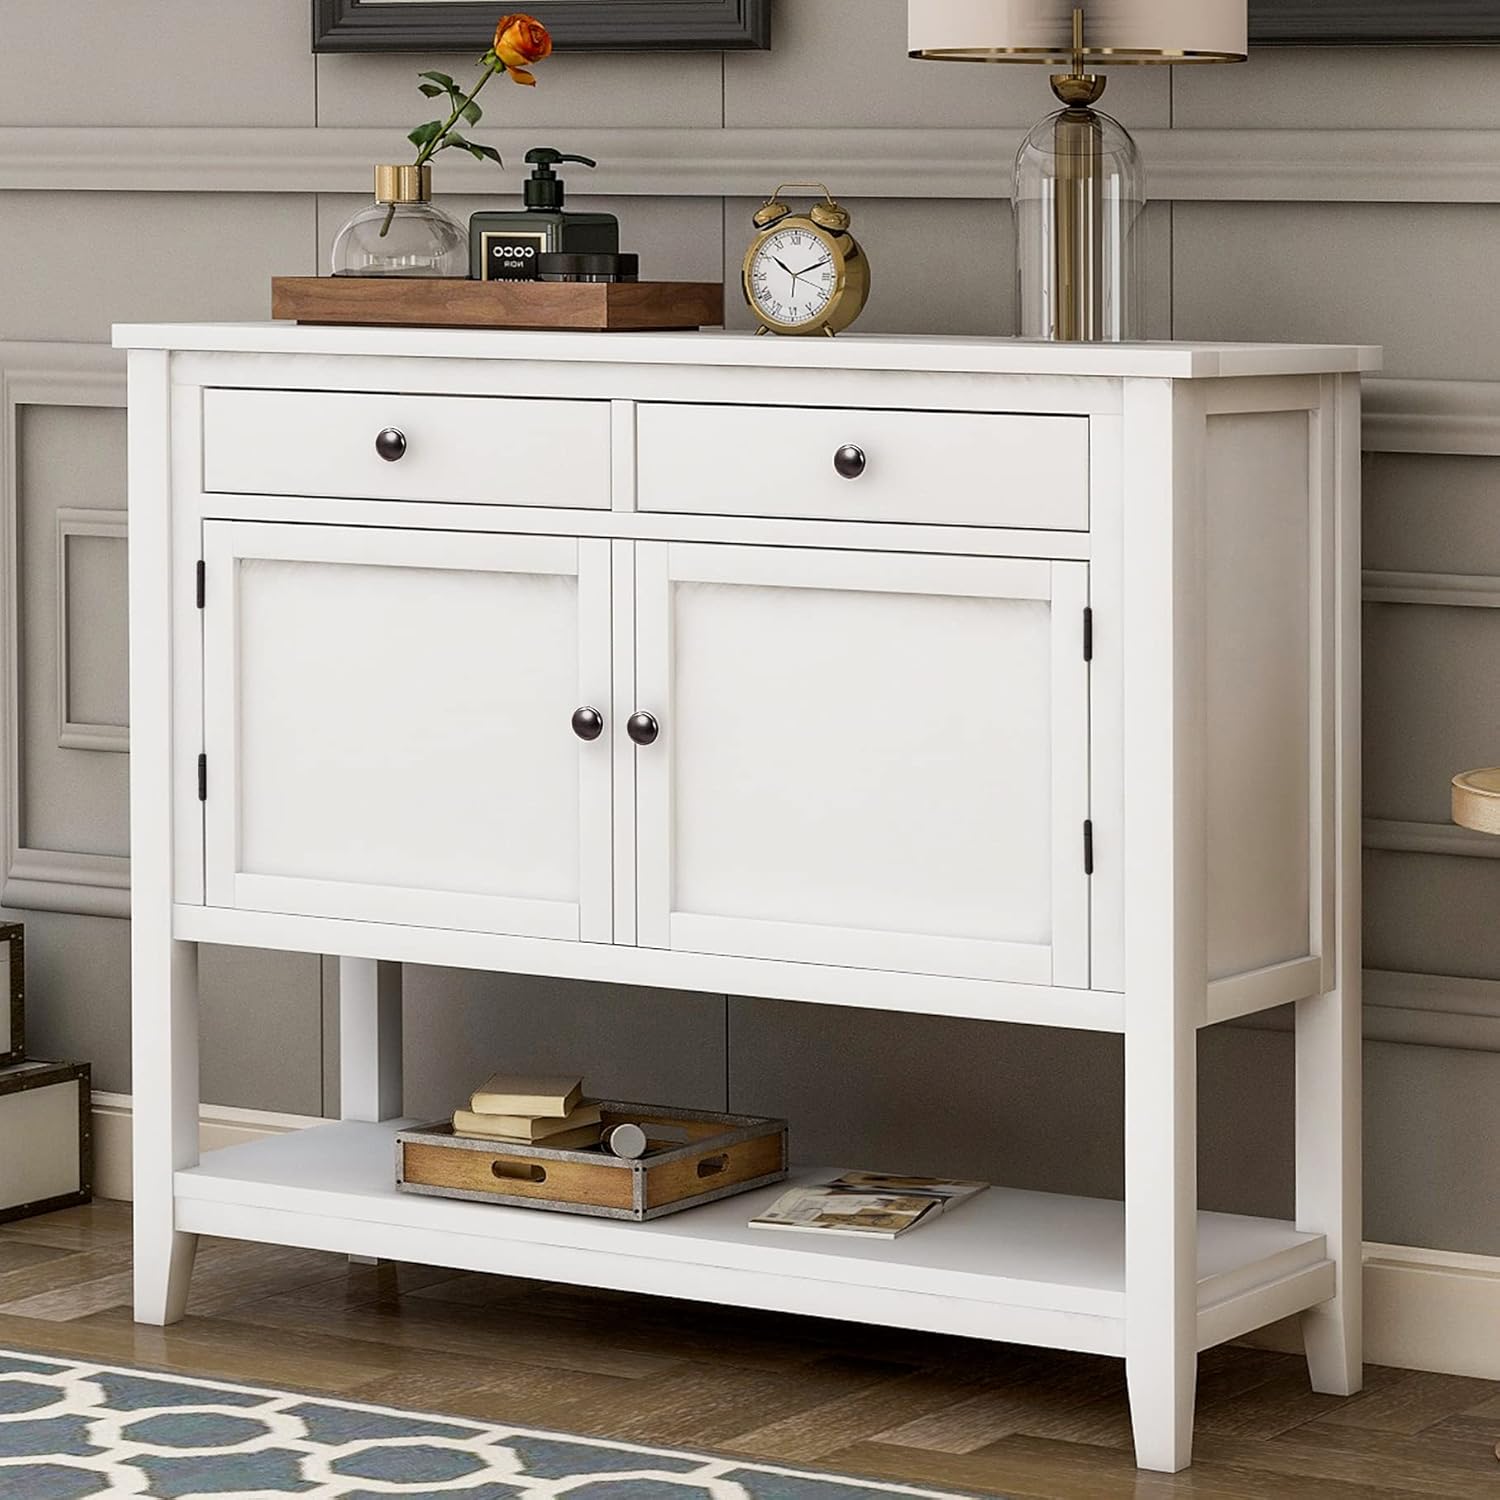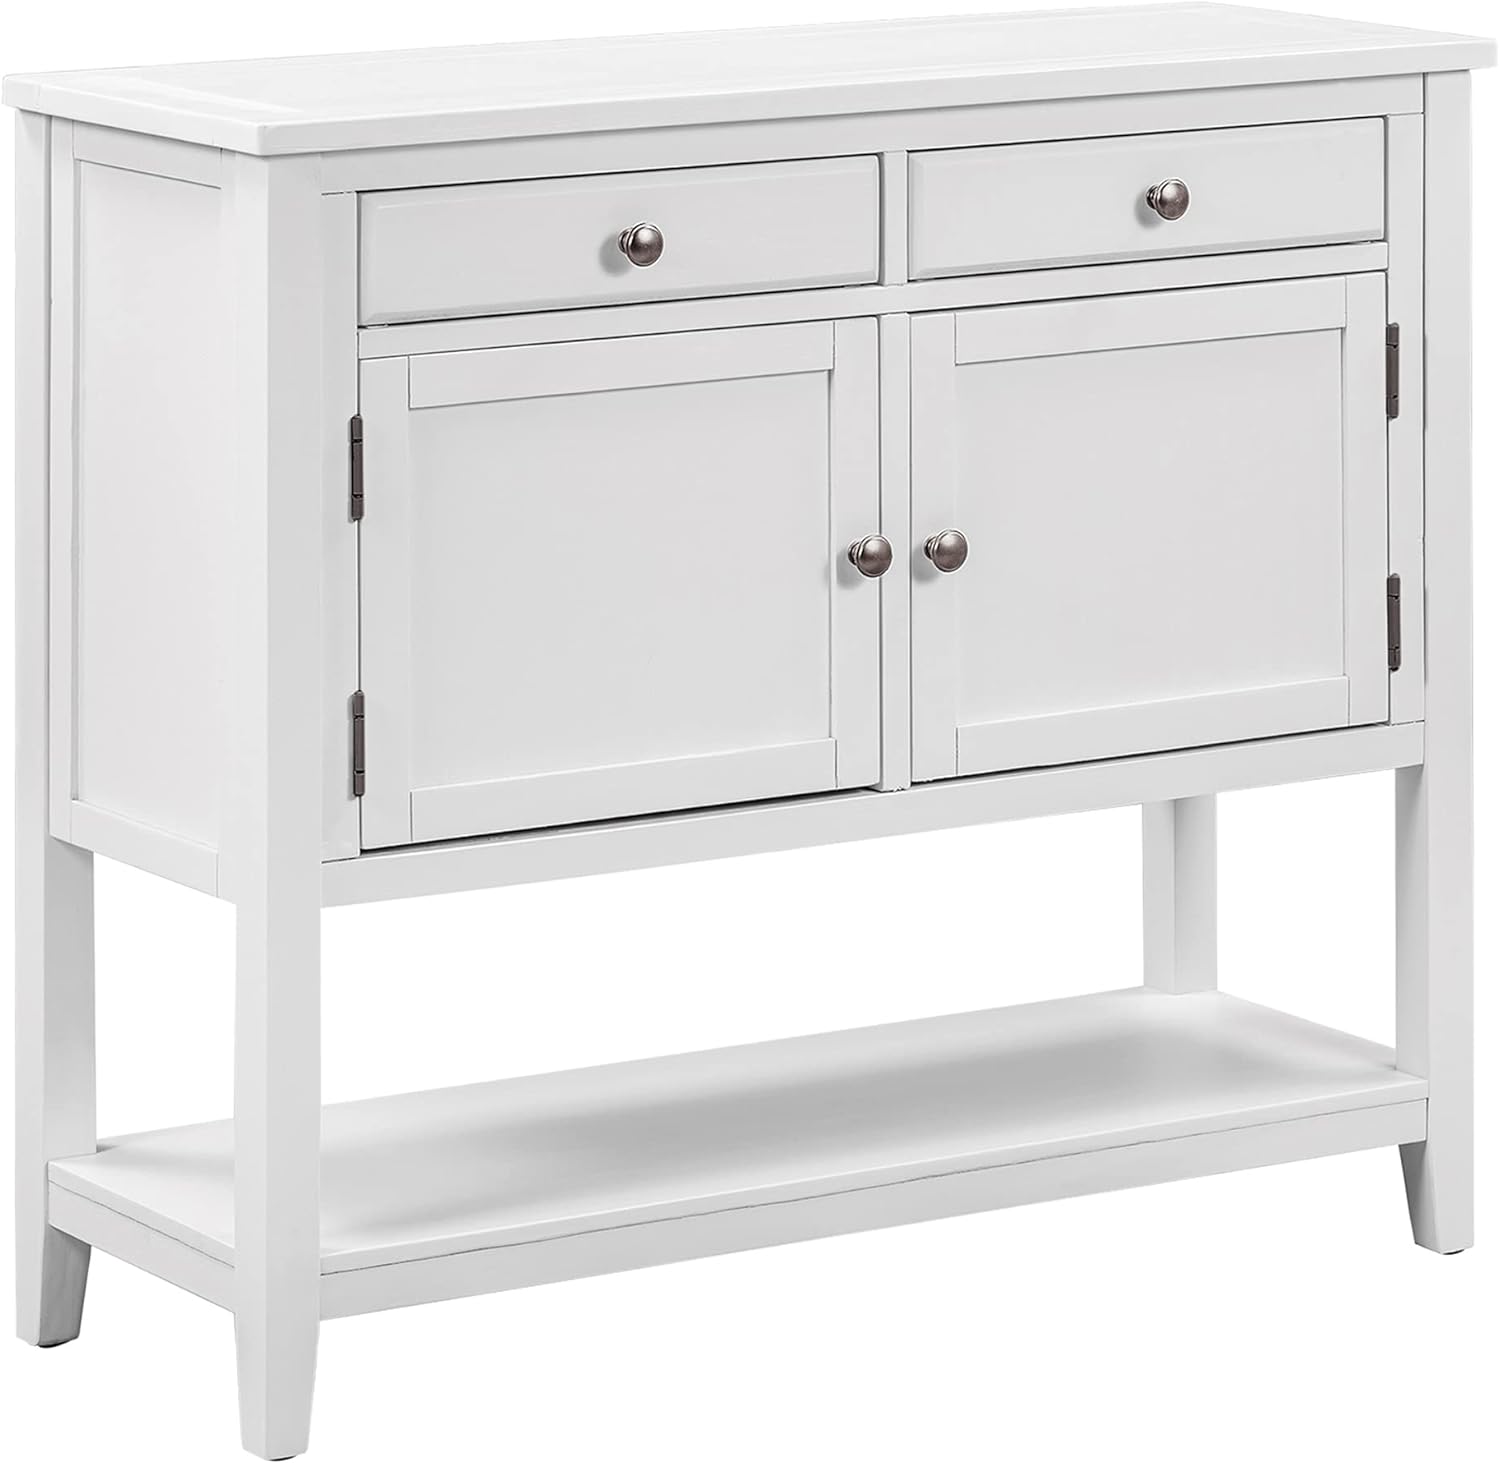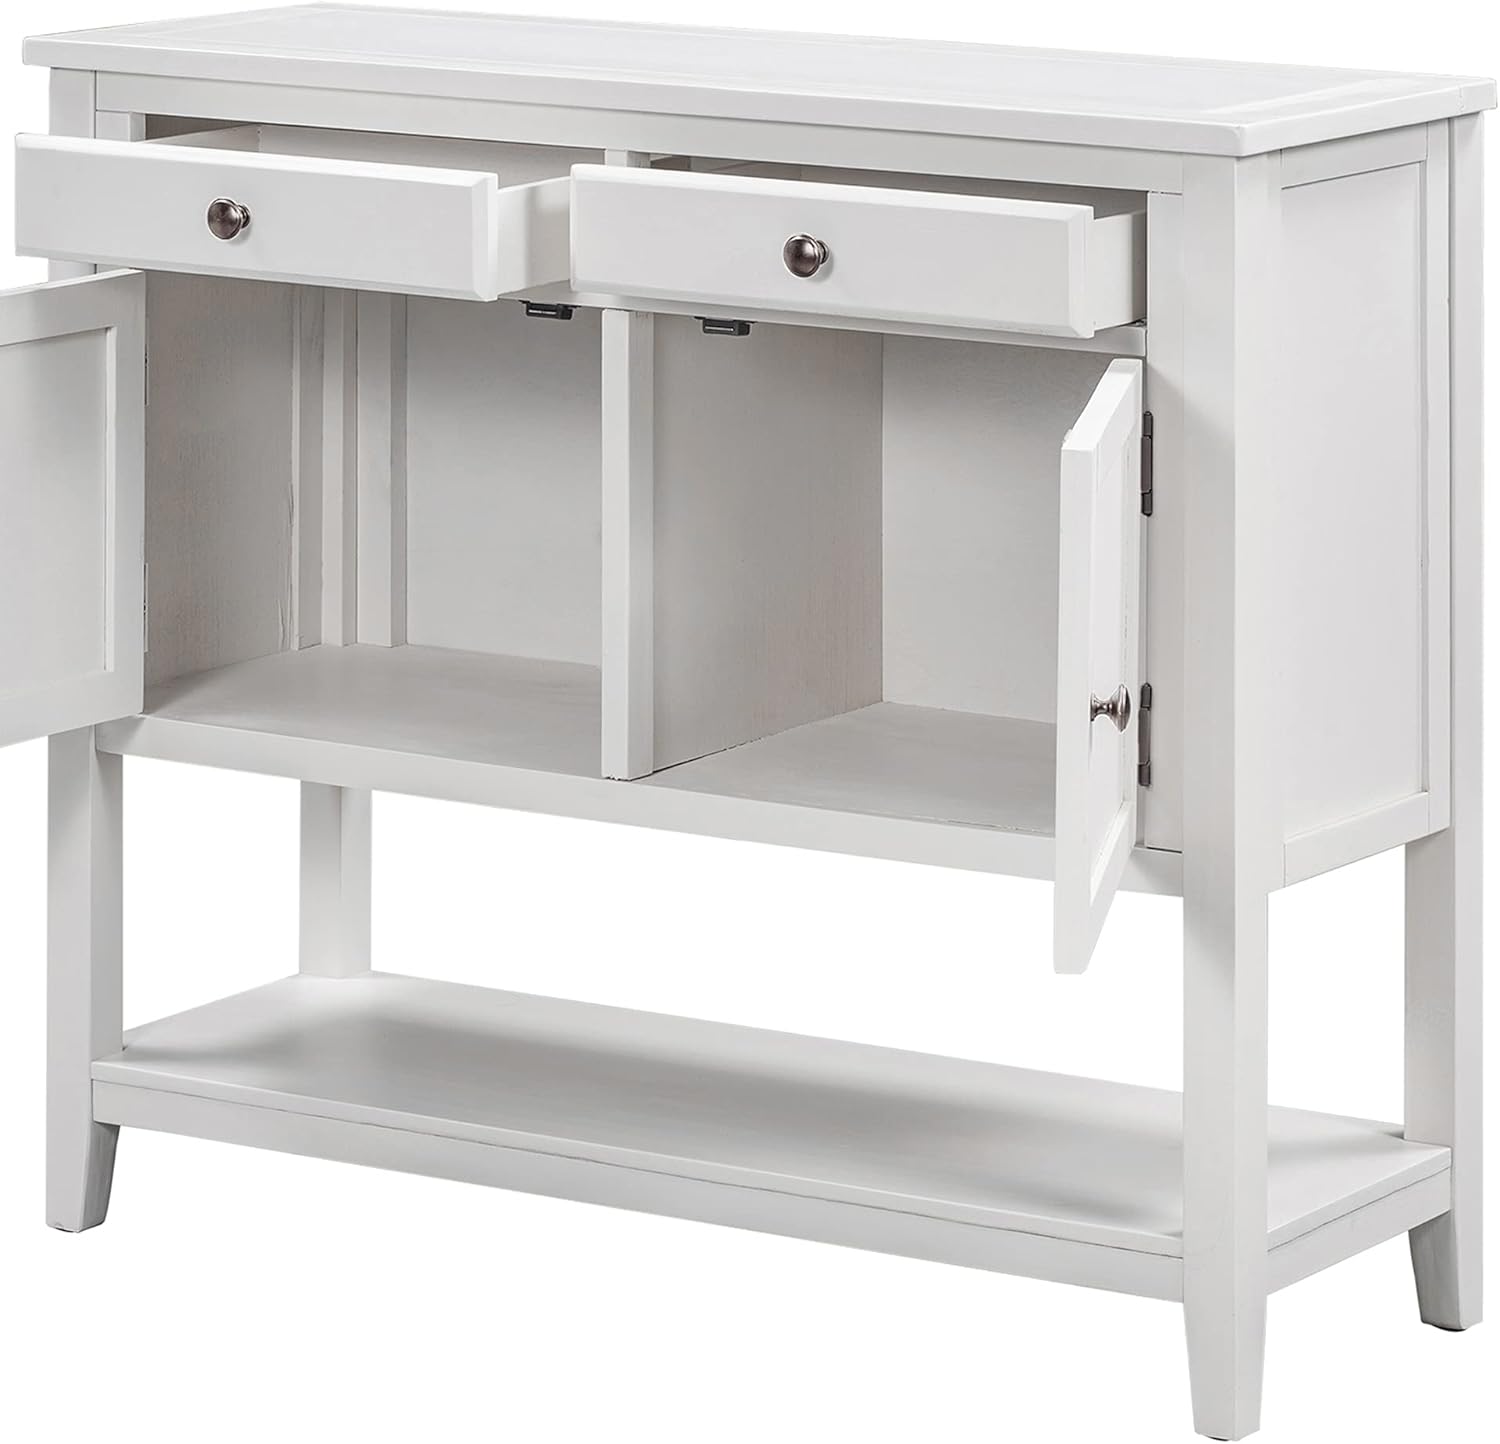
Wood Buffet Sideboard Table 39’’ Modern Console Storage Cabinet Sofa Table with Drawers & Open Shelf for Kitchen Living Room Entryway Bedroom (White)
Category: Amazon Home
Fill an empty space in the kitchen or living room with this console storage table to better organize your daily necessities or kitchen supplies. This wood sideboard table is made with solid wood and MDF board for long lasting use, features a capacious tabletop and an open shelf to show off your photos or decors, and 2 drawers and 2 large cabinets with hinge door offering multiple concealed storage spaces for daily necessities. This modern farmhouse console table is a perfect addition to living room, kitchen, dining room, entryway, bedroom and more. Details Material: solid pine wood + MDF wood board Overall Dimension(L x W x H): 39'' x 14'' x 33.5'' Overall Weight: 57.32 lbs Weight Capacity: tabletop: 99 lbs, each cabinet : 27 lbs; each drawer: 18 lbs Number of Drawer: 2 Number of Cabinet: 2 Door Type: 2 hinge doors Suitable for: kitchen, dining room, living room, bedroom, entryway, stair area, bedroom, next to sofa
Features: Well constructed of solid wood and quality MDF board which ensures the durability and stability of this sideboard buffet. Its capacious tabletop can hold up to 99 lbs | Features an open shelf and multiple concealed storage compartments that help you better organize your daily items or kitchen supplies -- 2 drawers and 2 large cabinets with hinge doors, drawers are good for small loose items like keys and mails. | This versatile console table with eye-pleasing look will greatly improve the style of any modern or farmhouse style room, a beautiful piece for kitchen, dining room, living room, bedroom, entryway and more | Overall Dimension: 39'' L x 14'' W x 33.5'' H, comes in ready-to-assemble with all necessary hardware and an easy-to-follow instruction for easy installation. | A slight color difference may be caused by different light environment and display screen. Any problems encountered during or after assembling, pls no hesitate to contact us.